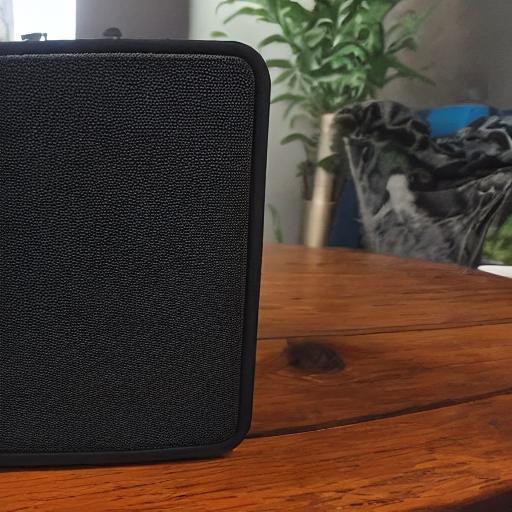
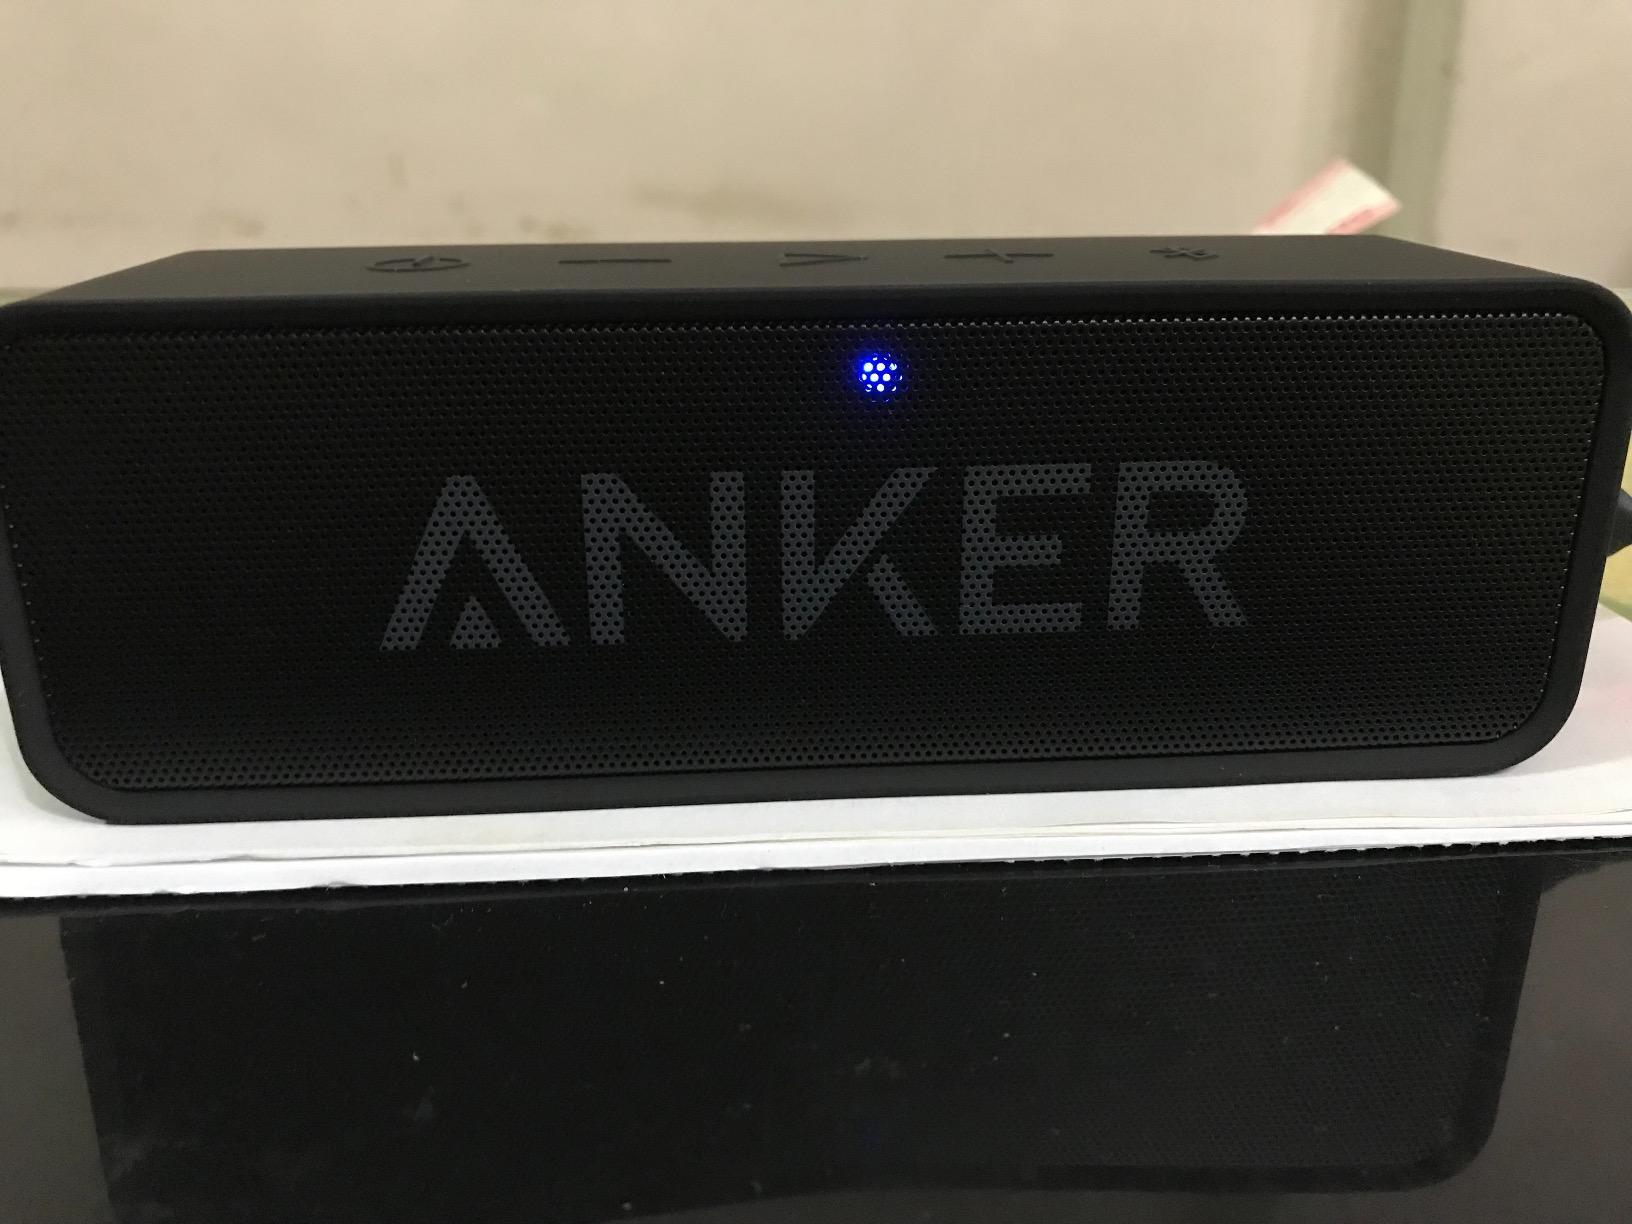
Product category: speaker
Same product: no